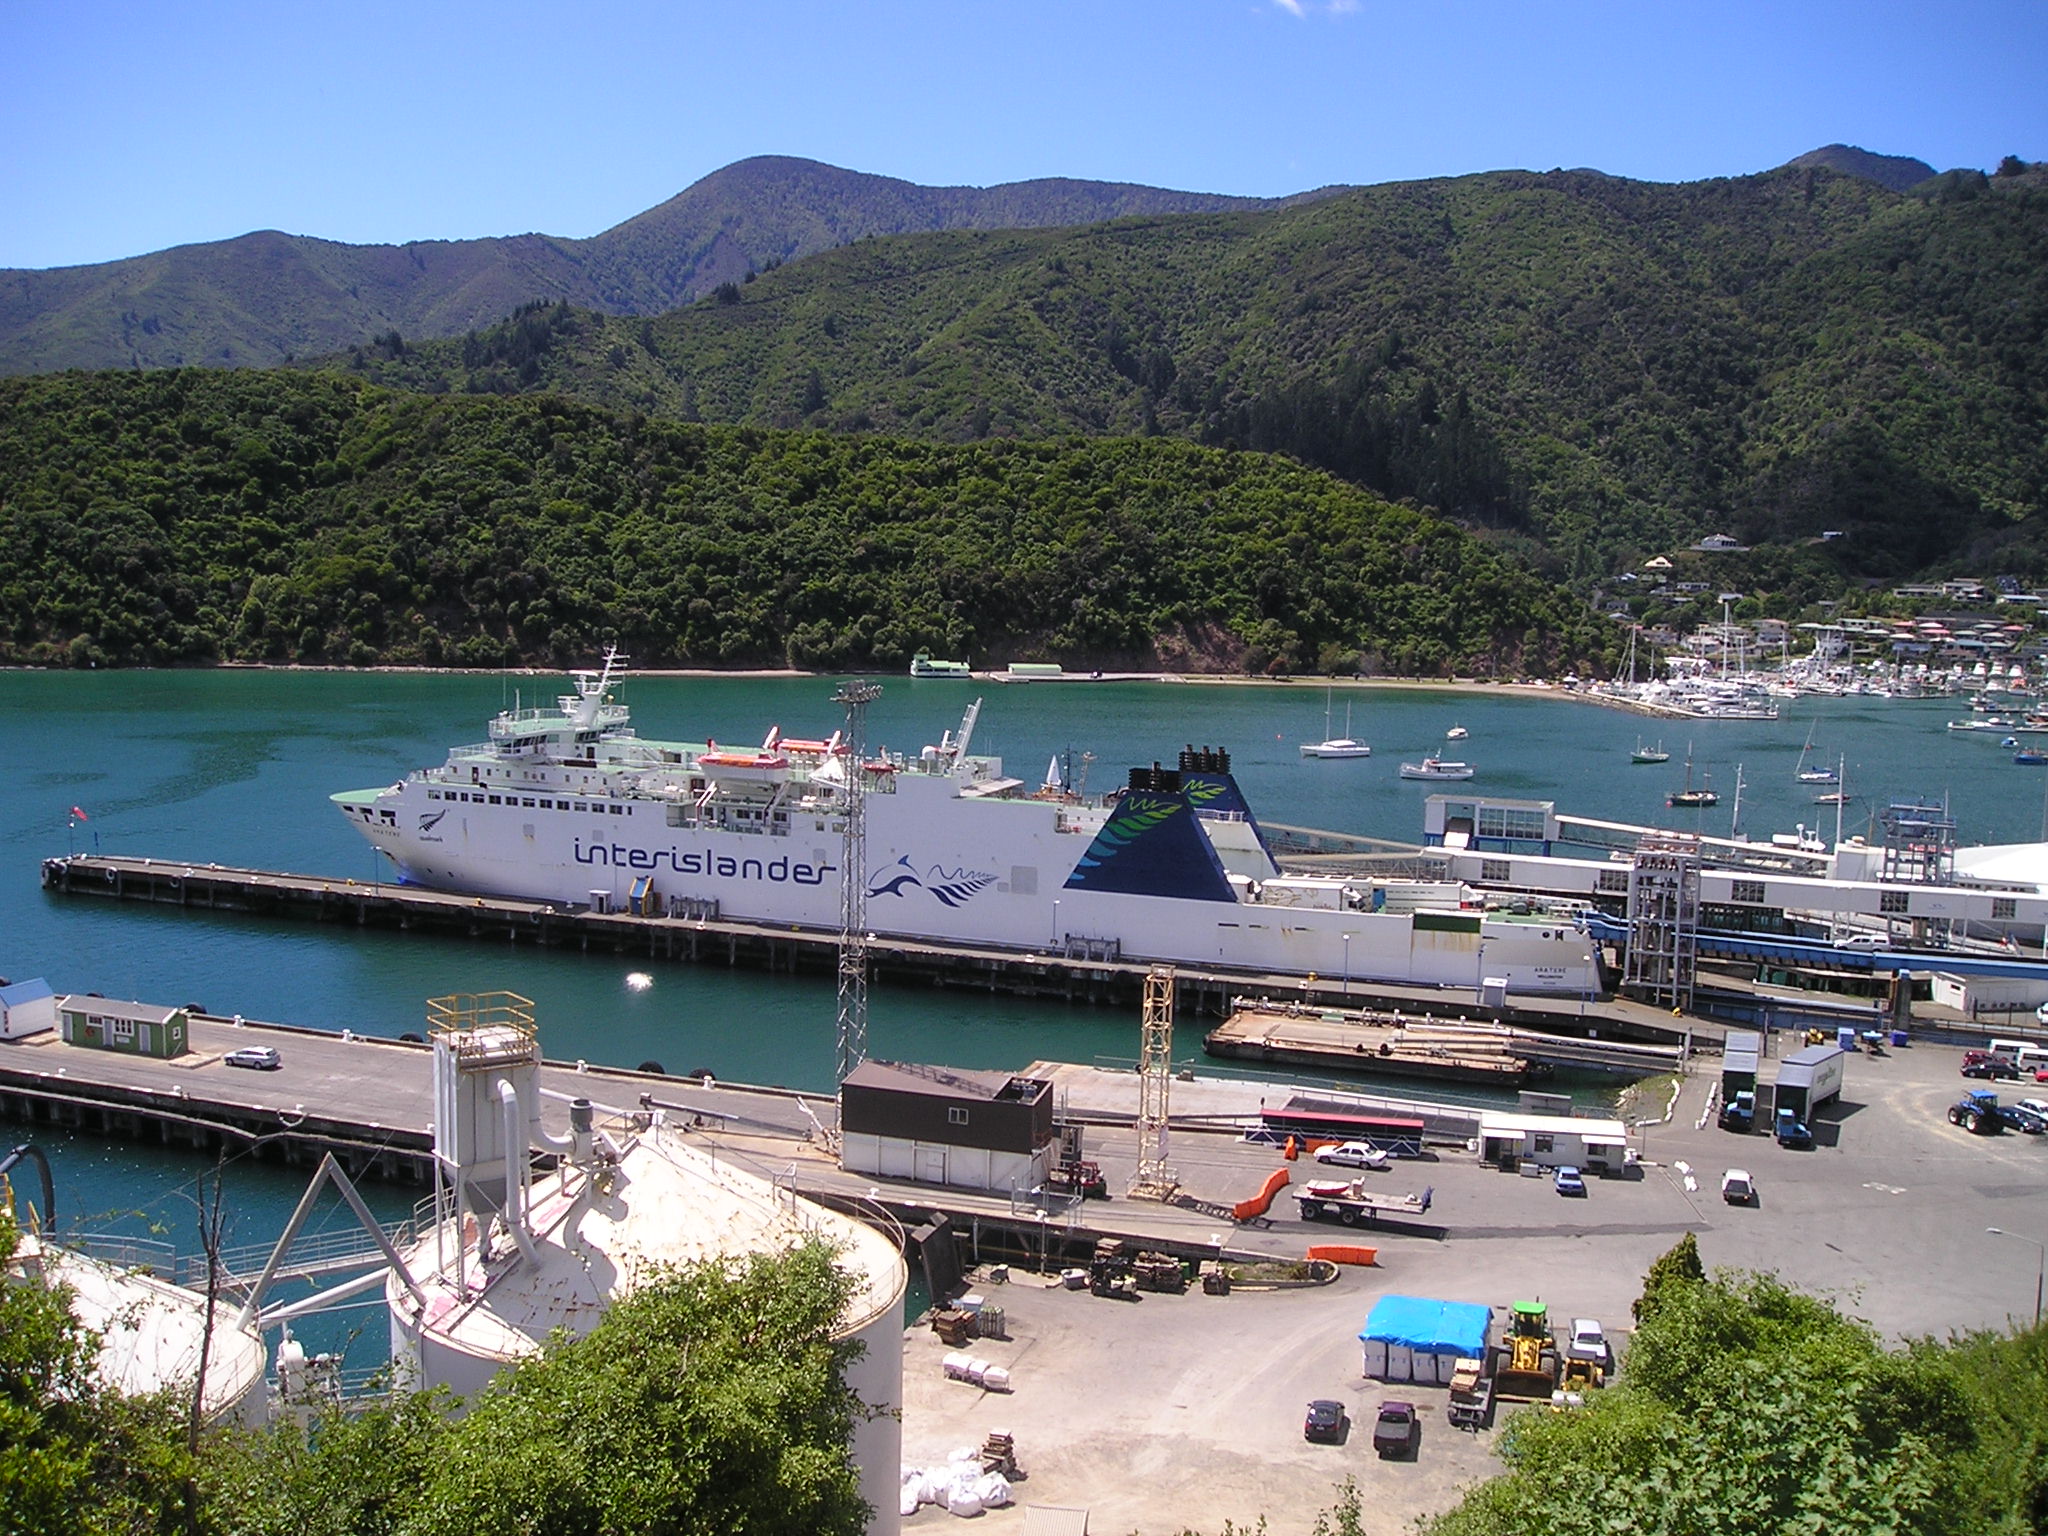
sea, coast, dock, boat, ship, vacation, boot, vehicle, bay, harbor, marina, port, ferry, infrastructure, new zealand, watercraft, passenger ship, south island